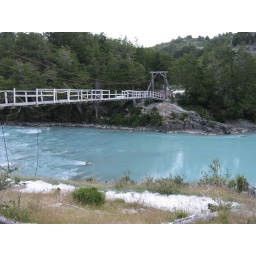
bridge over the headwaters of unknown river near futalefu